Question: Please indicate a possible affordance area of the sit_on_chair that can be used for sitting on
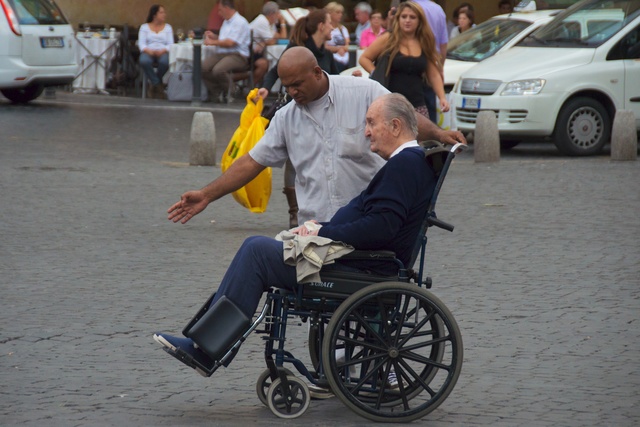
Answer: [282.5, 262.5, 416.5, 290.5]